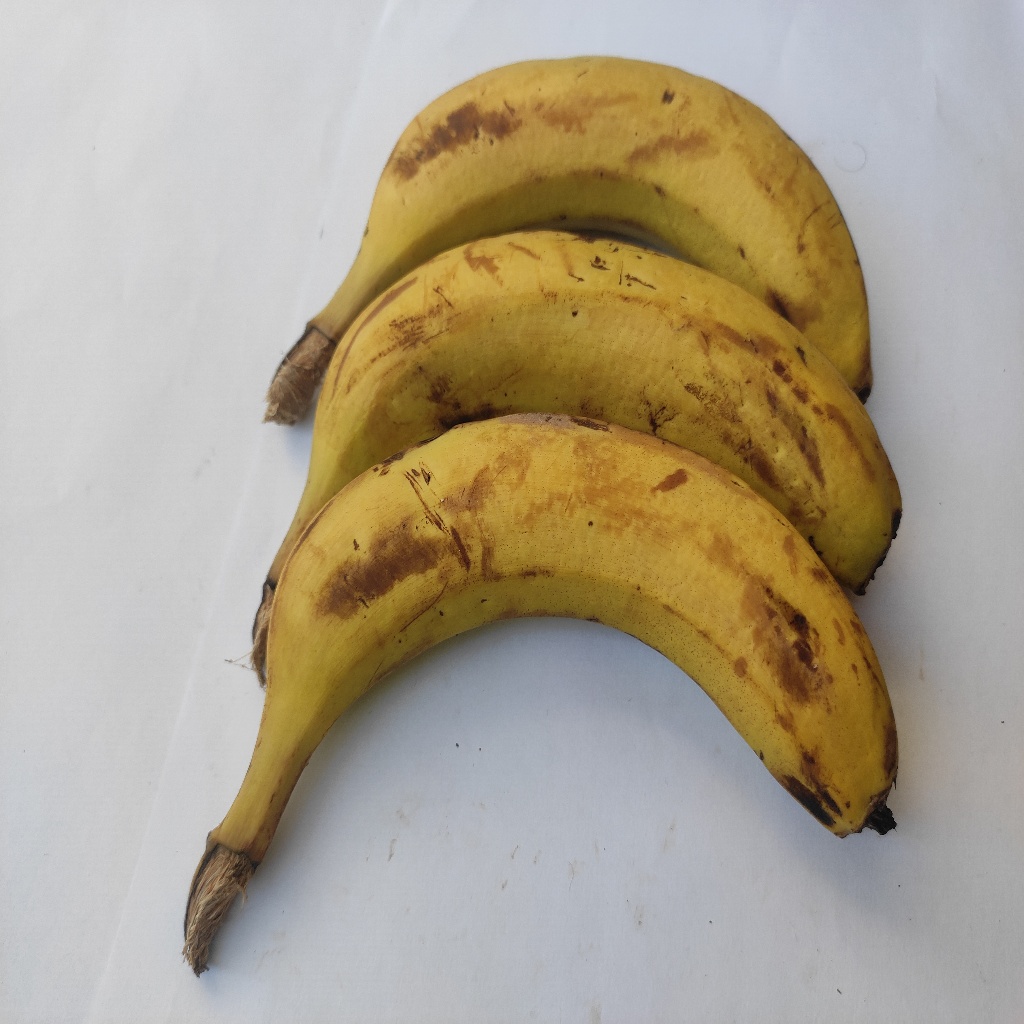
Crop: banana
Quality class: Class_A